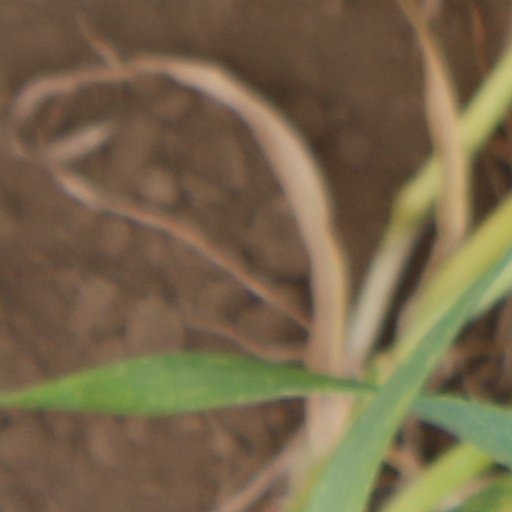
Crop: wheat